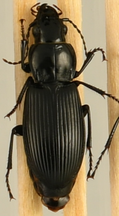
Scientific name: Pterostichus melanarius
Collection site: Woodworth Site (WOOD), plot WOOD_023